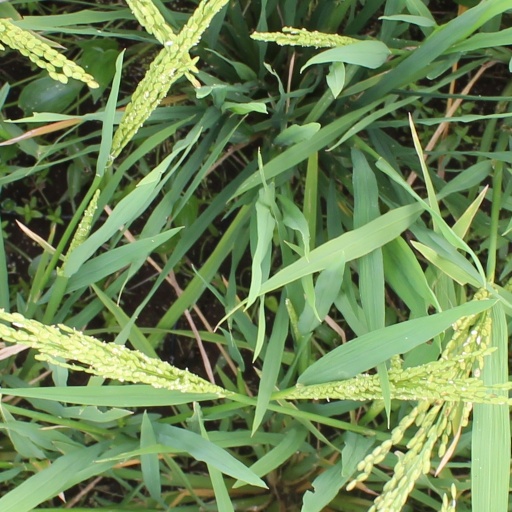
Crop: rice